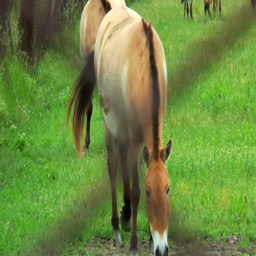
przewalski horses grazing behind the grid .